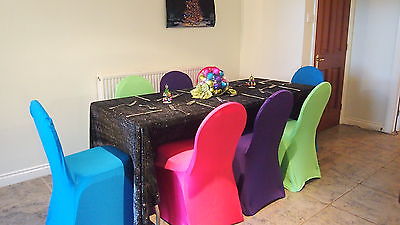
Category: chair